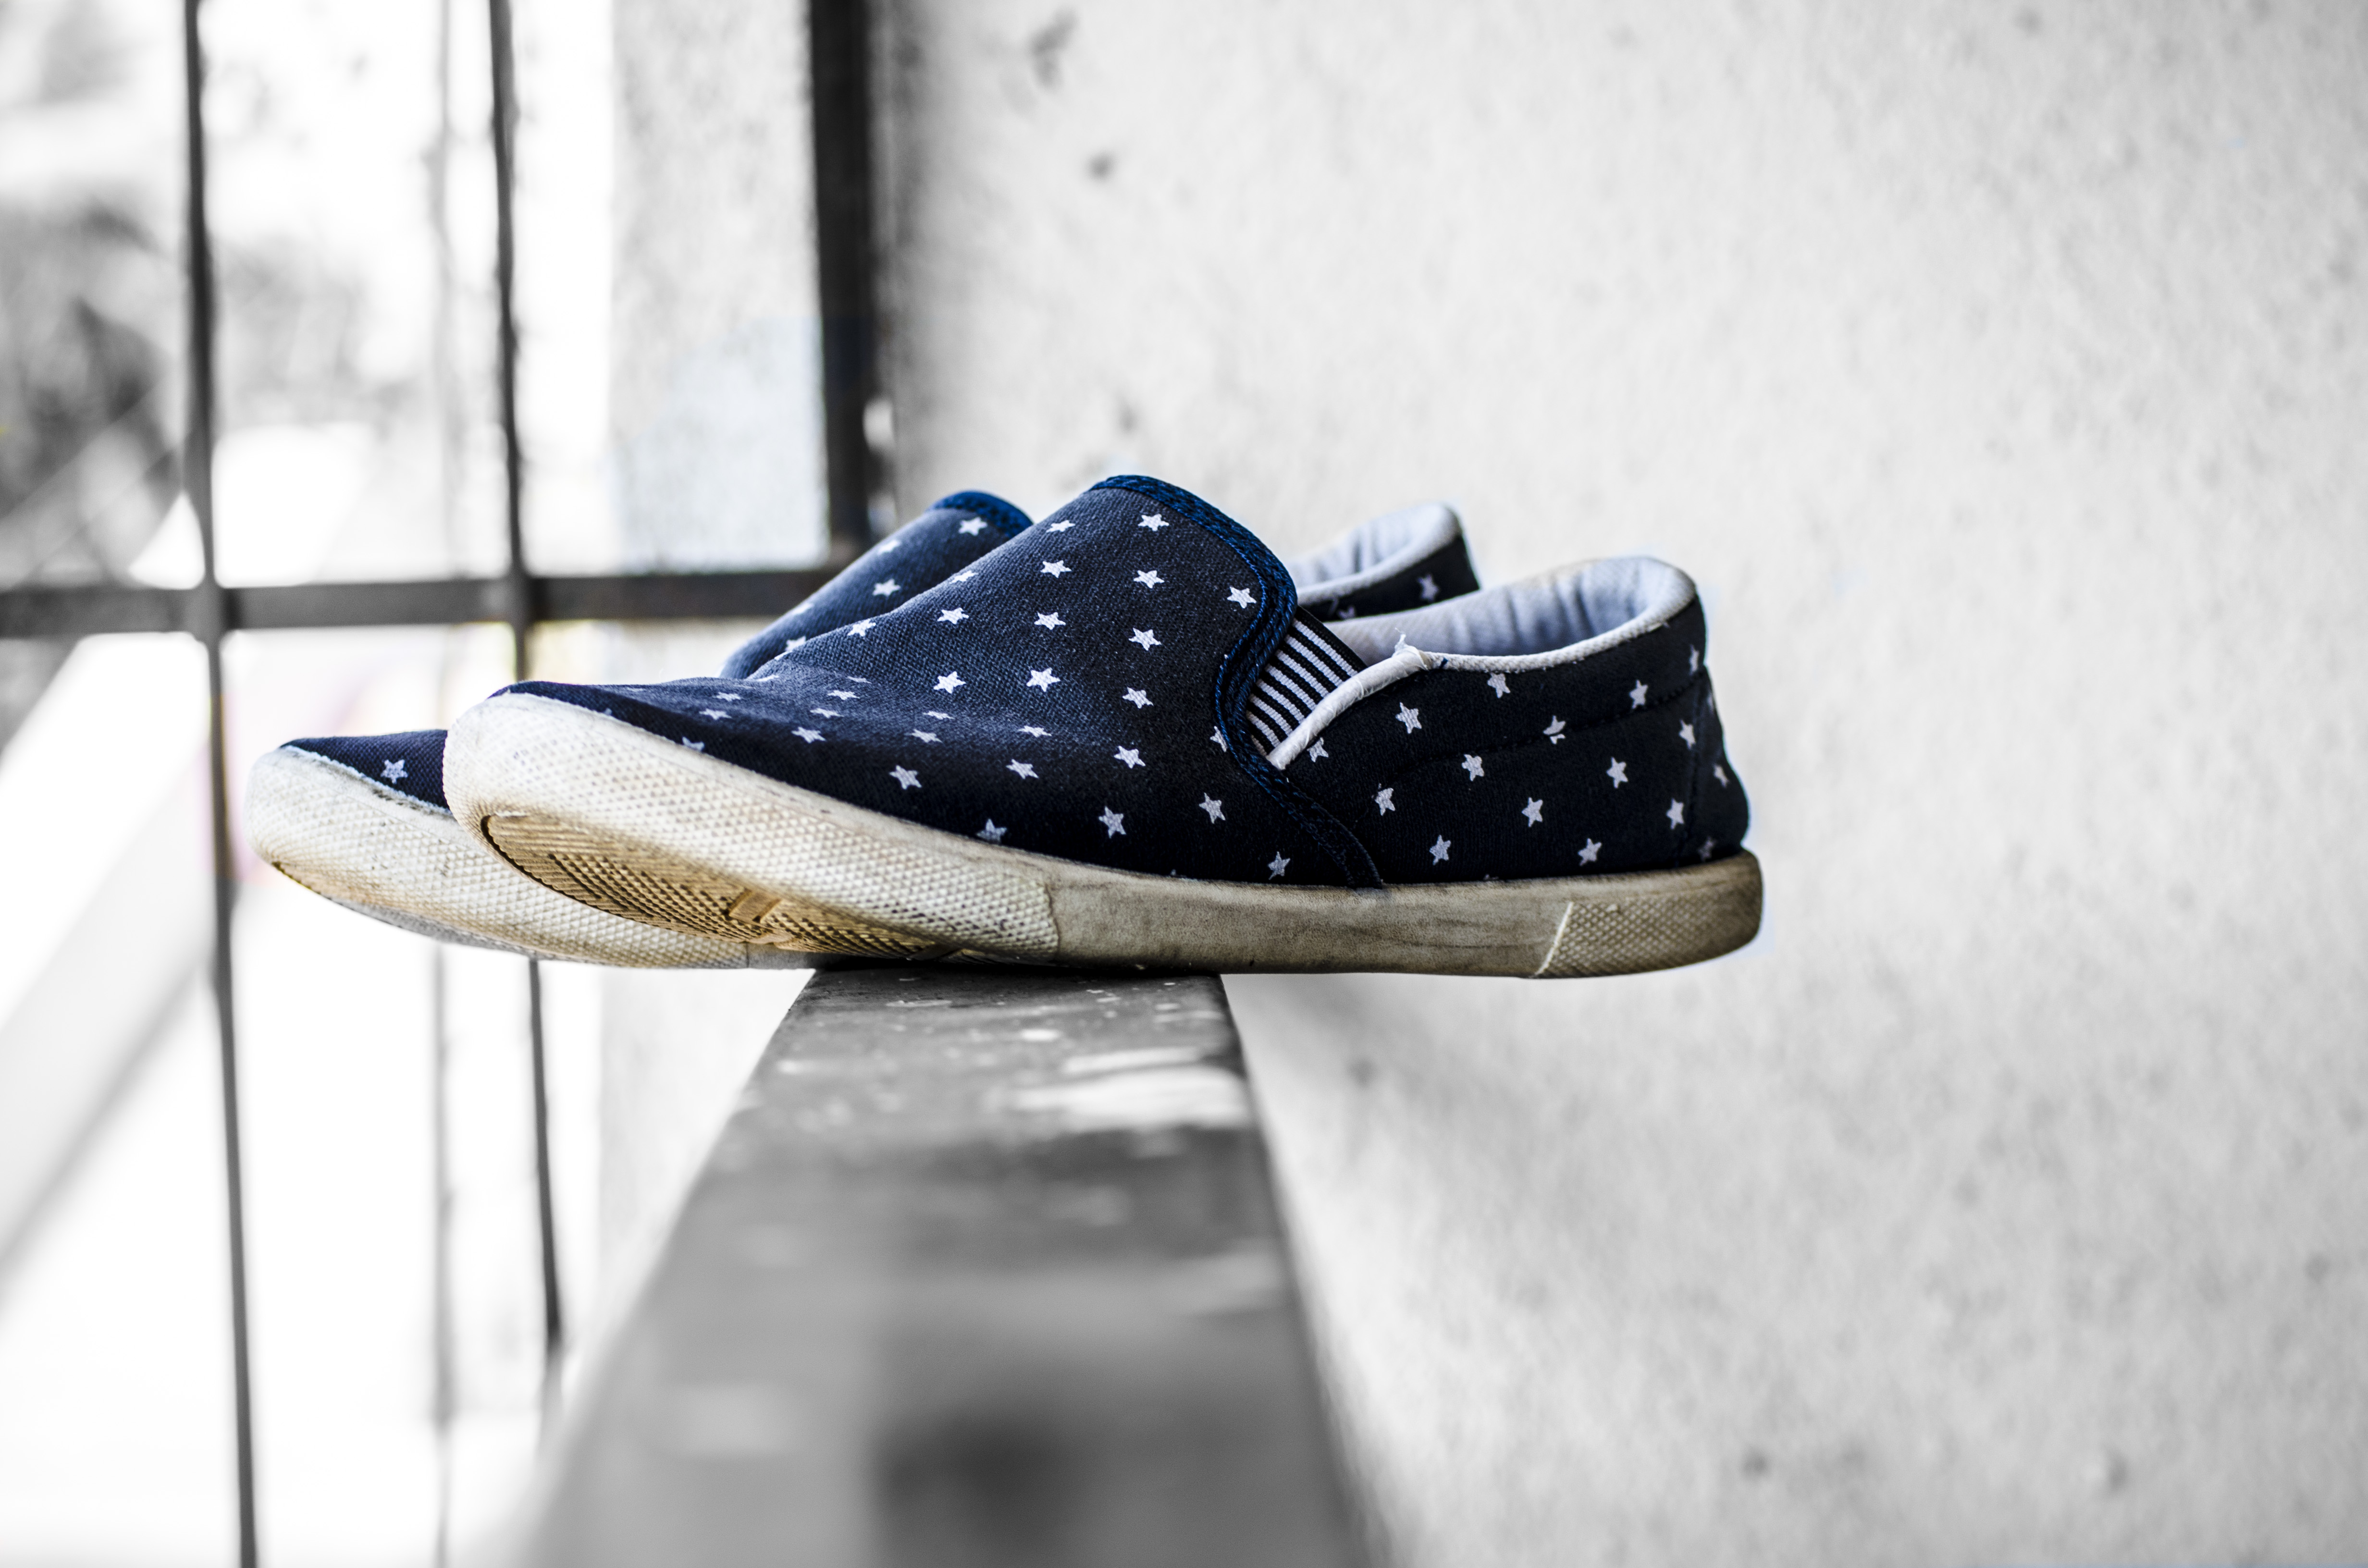
shoe, white, pattern, spring, blue, black, shoes, design, sneakers, footwear, outdoor shoe, canvas shoes, pair of shoes